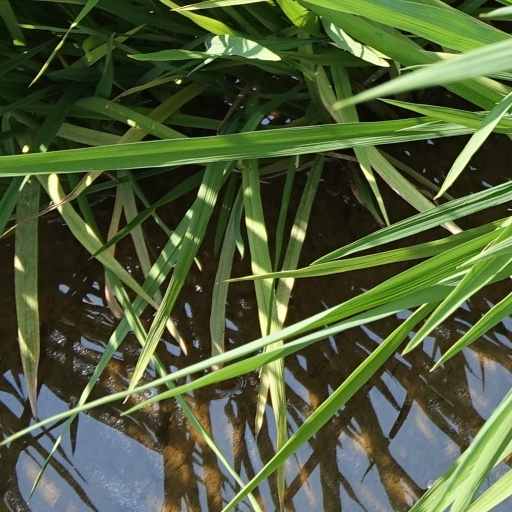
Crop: rice